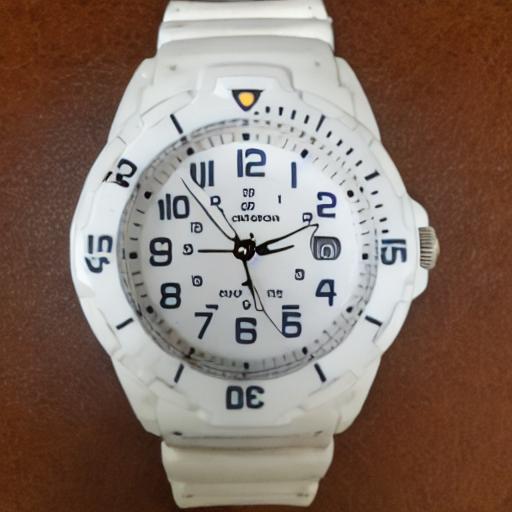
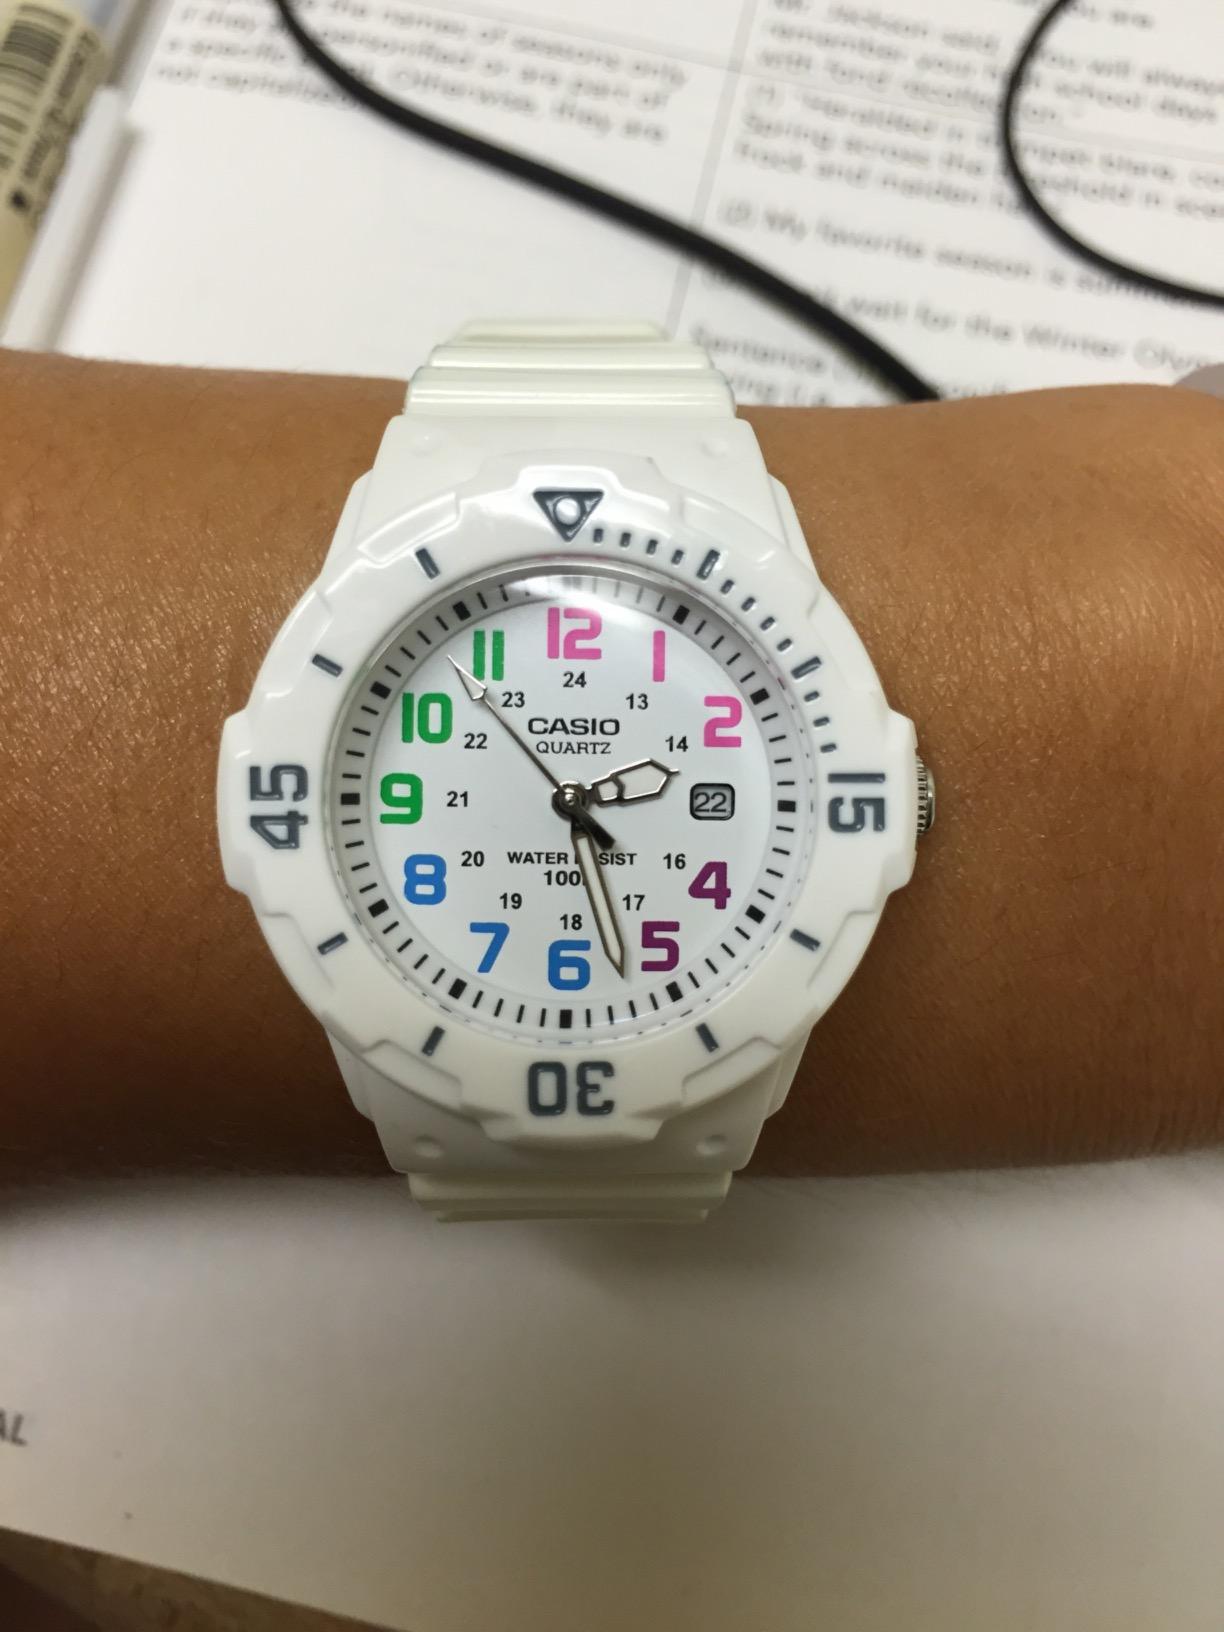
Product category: accessories_watch
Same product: no